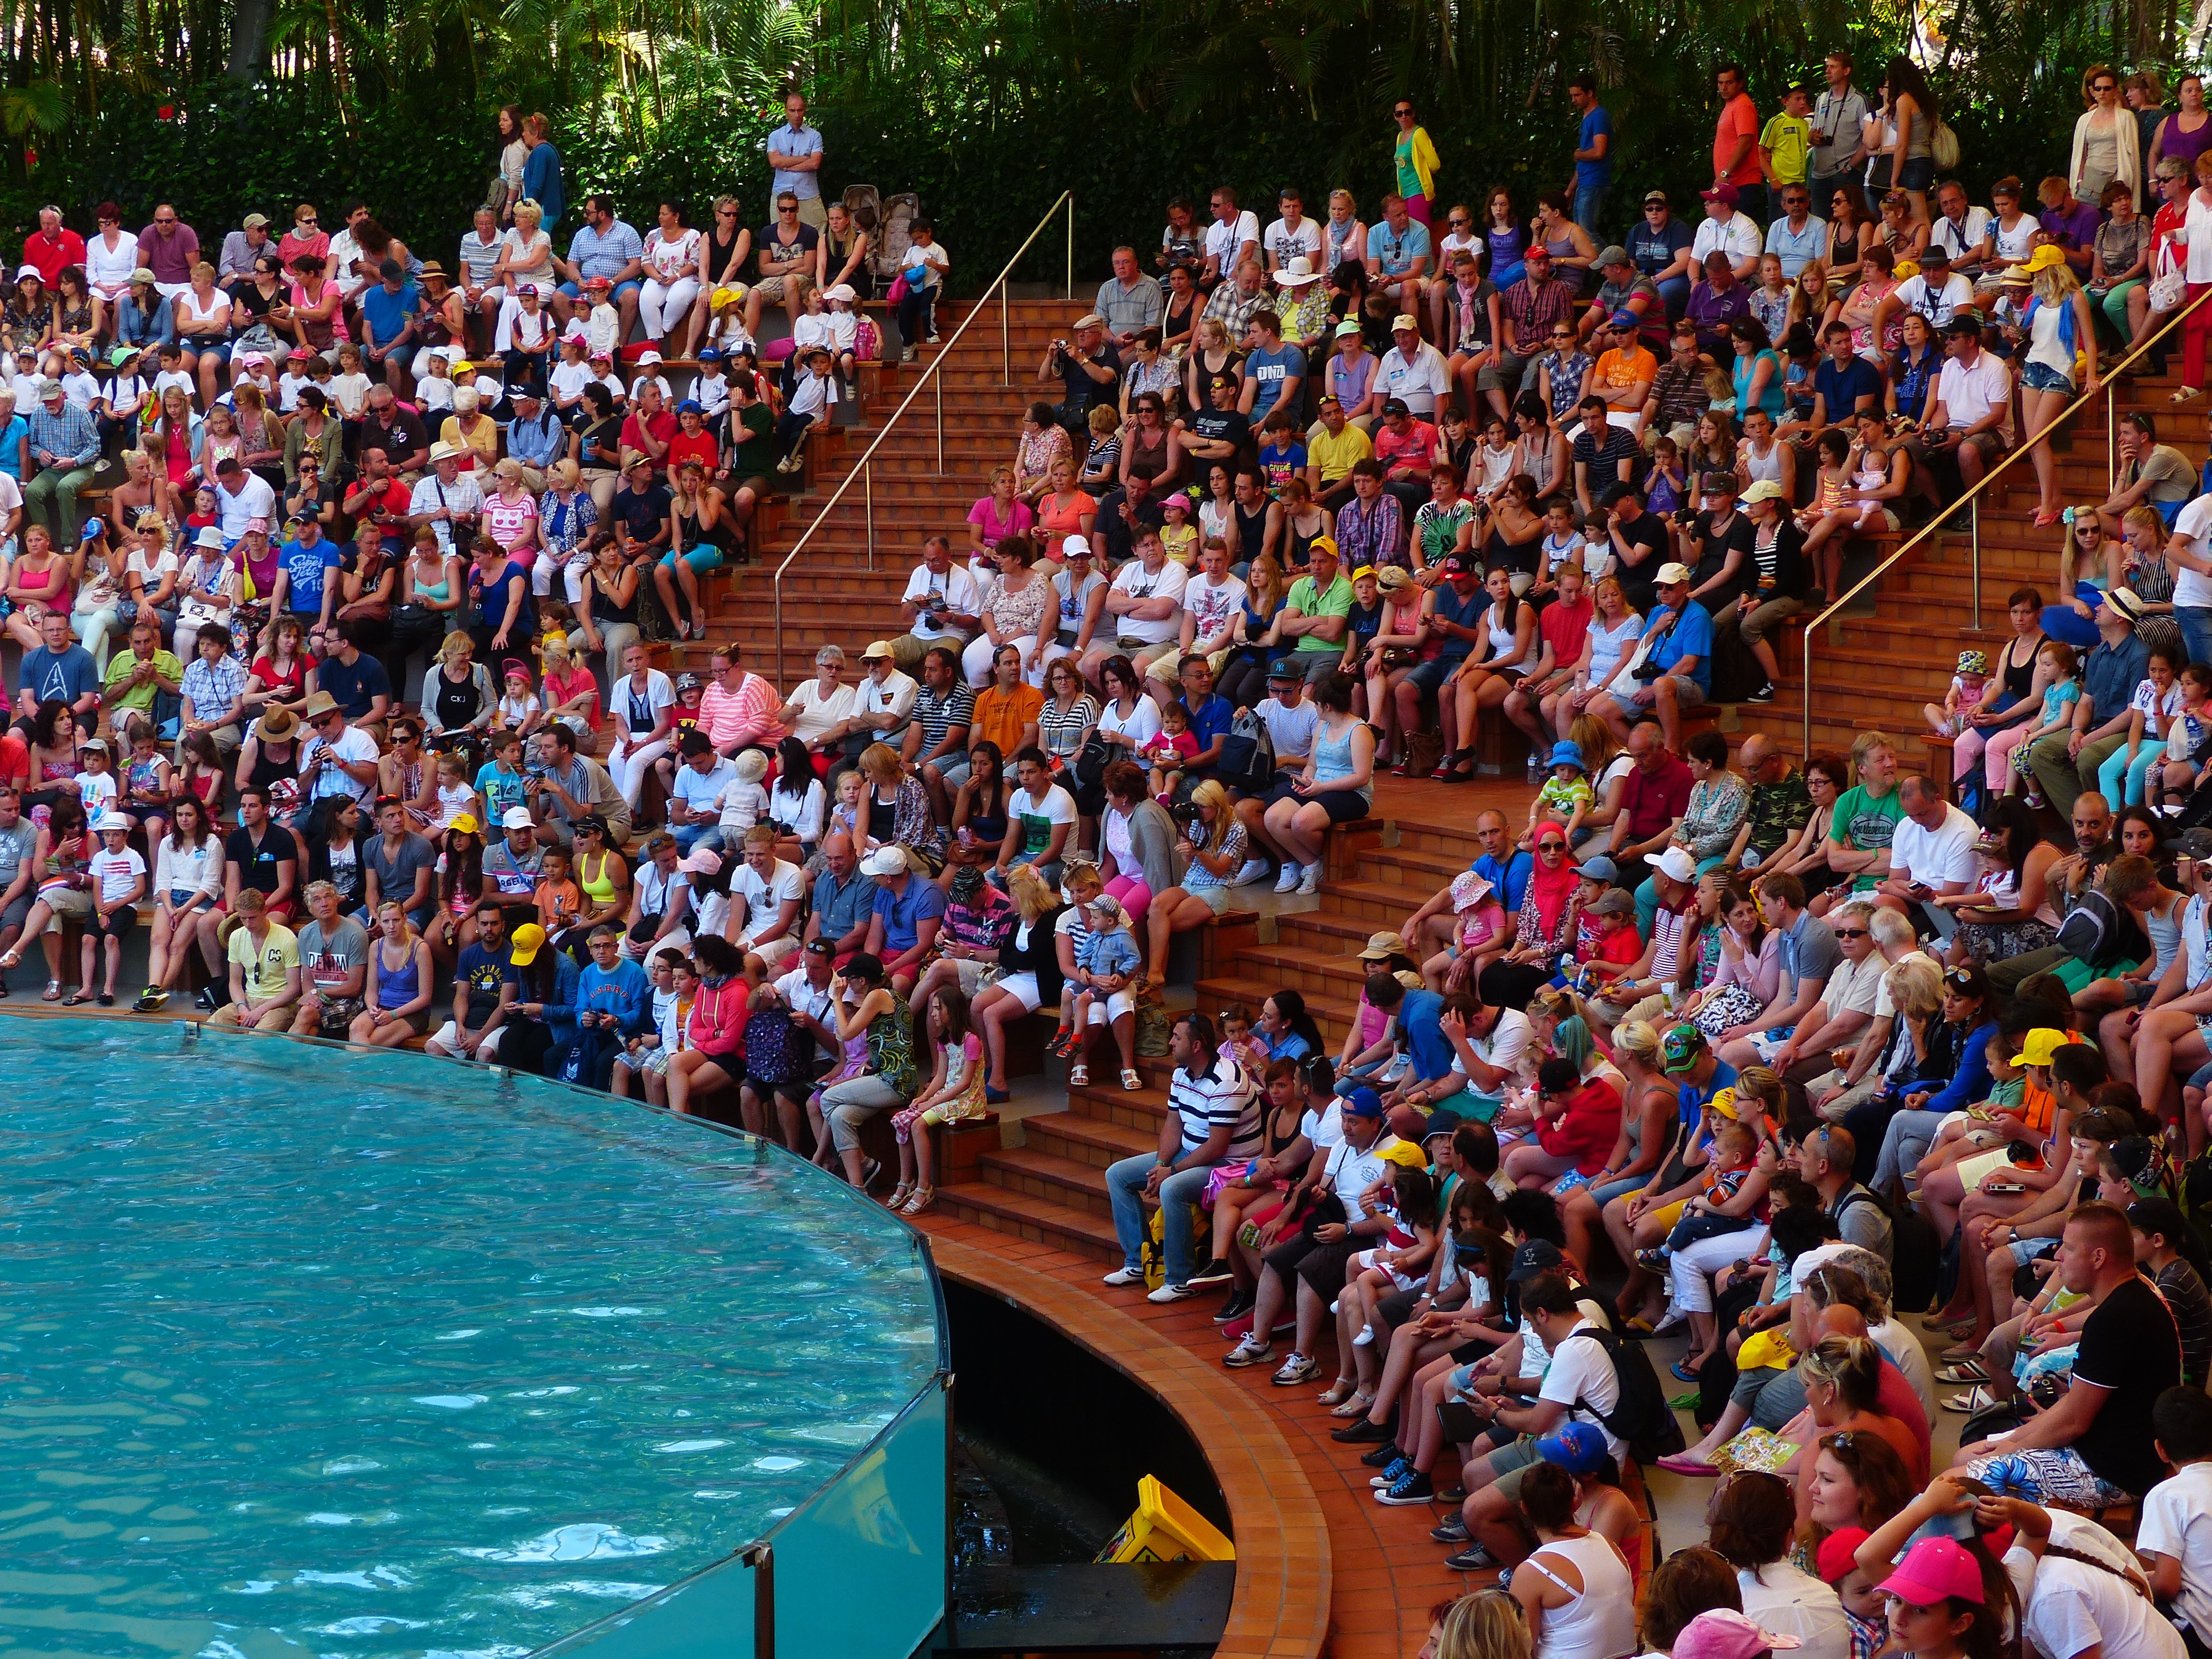
people, auditorium, crowd, audience, show, race, arena, sports, demonstration, endurance, water basin, viewers, endurance sports